Dichrorampha petiverella

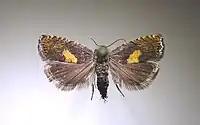
Mounted

The wingspan is 10–13 mm. The forewings are dark fuscous, posteriorly irrorated with pale orange ochreous. The costa is posteriorly strigulated with whitish . There is a sharply marked whitish -yellowish rather narrow curved transverse median dorsal blotch and two dark leaden-metallic oblique streaks from the costa posteriorly. There are three or four black dots on the termen towards middle, and a whitish subapical dash. The hindwings are dark fuscous, lighter basally. The larva is pinkish-white; head yellowish-brown; plate of 2 brownish-tinged :